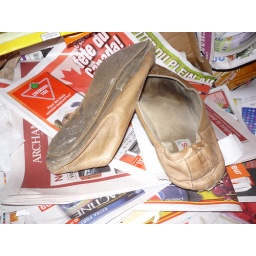
Last shot of thashed tan flat shoe in trashed paper box bin